Black-ish season 5

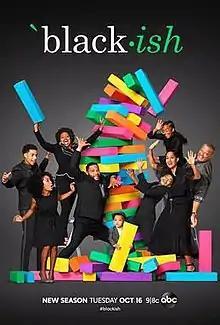
Promotional poster

The fifth season of "Black-ish" began airing on October 16, 2018, on ABC in the United States. It is produced by Khalabo Ink Society, Cinema Gypsy Productions, Artists First and ABC Studios, with creator Kenya Barris, who also serves as executive producer alongside Anthony Anderson, Brian Dobbins, Jonathan Groff and Helen Sugland.